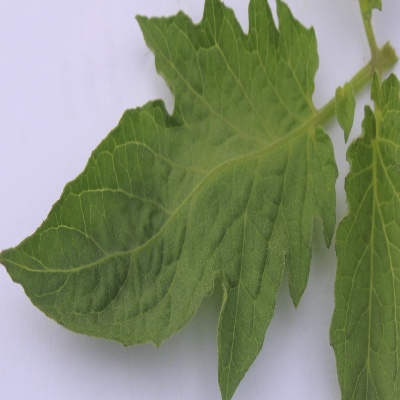
Crop: Tomato
Condition: healthy